Alicia Ann Spottiswoode

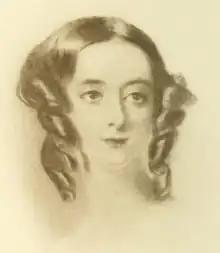
Lady John Scott

Alicia Ann, Lady John Scott ("née" Spottiswoode; 24 June 1810 – 12 March 1900) was a Scottish songwriter and composer known chiefly for the tune, "Annie Laurie," to which the words of a 17th-century poet, William Douglas, were set.